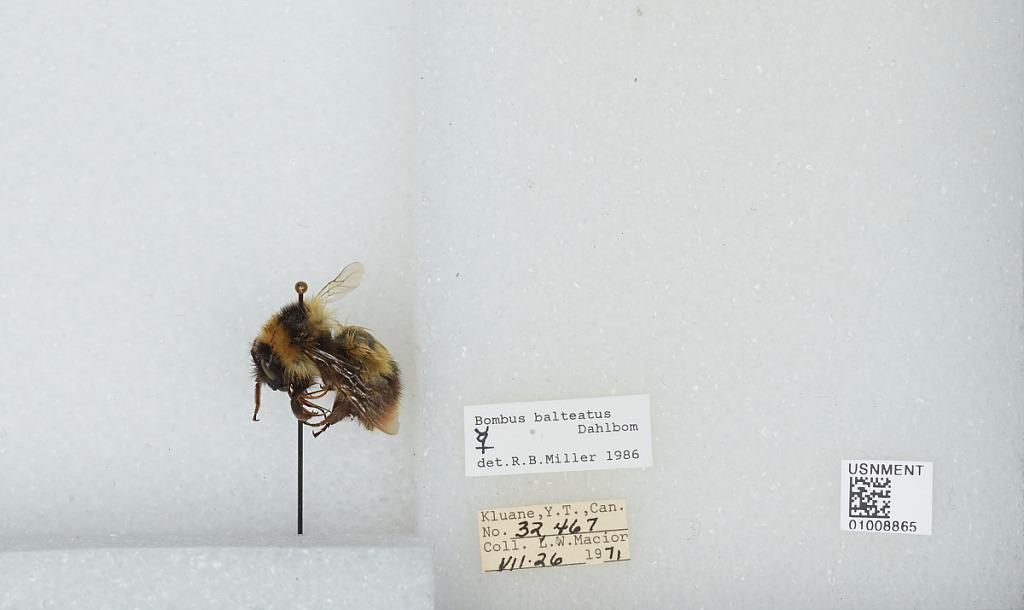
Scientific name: Bombus (Alpinobombus) balteatus Dahlbom
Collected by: L. Macior
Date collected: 1971-7-26
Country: Canada
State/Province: Yukon Territory
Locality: Kluane
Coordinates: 60.75, -139.5
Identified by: Miller, R. B.